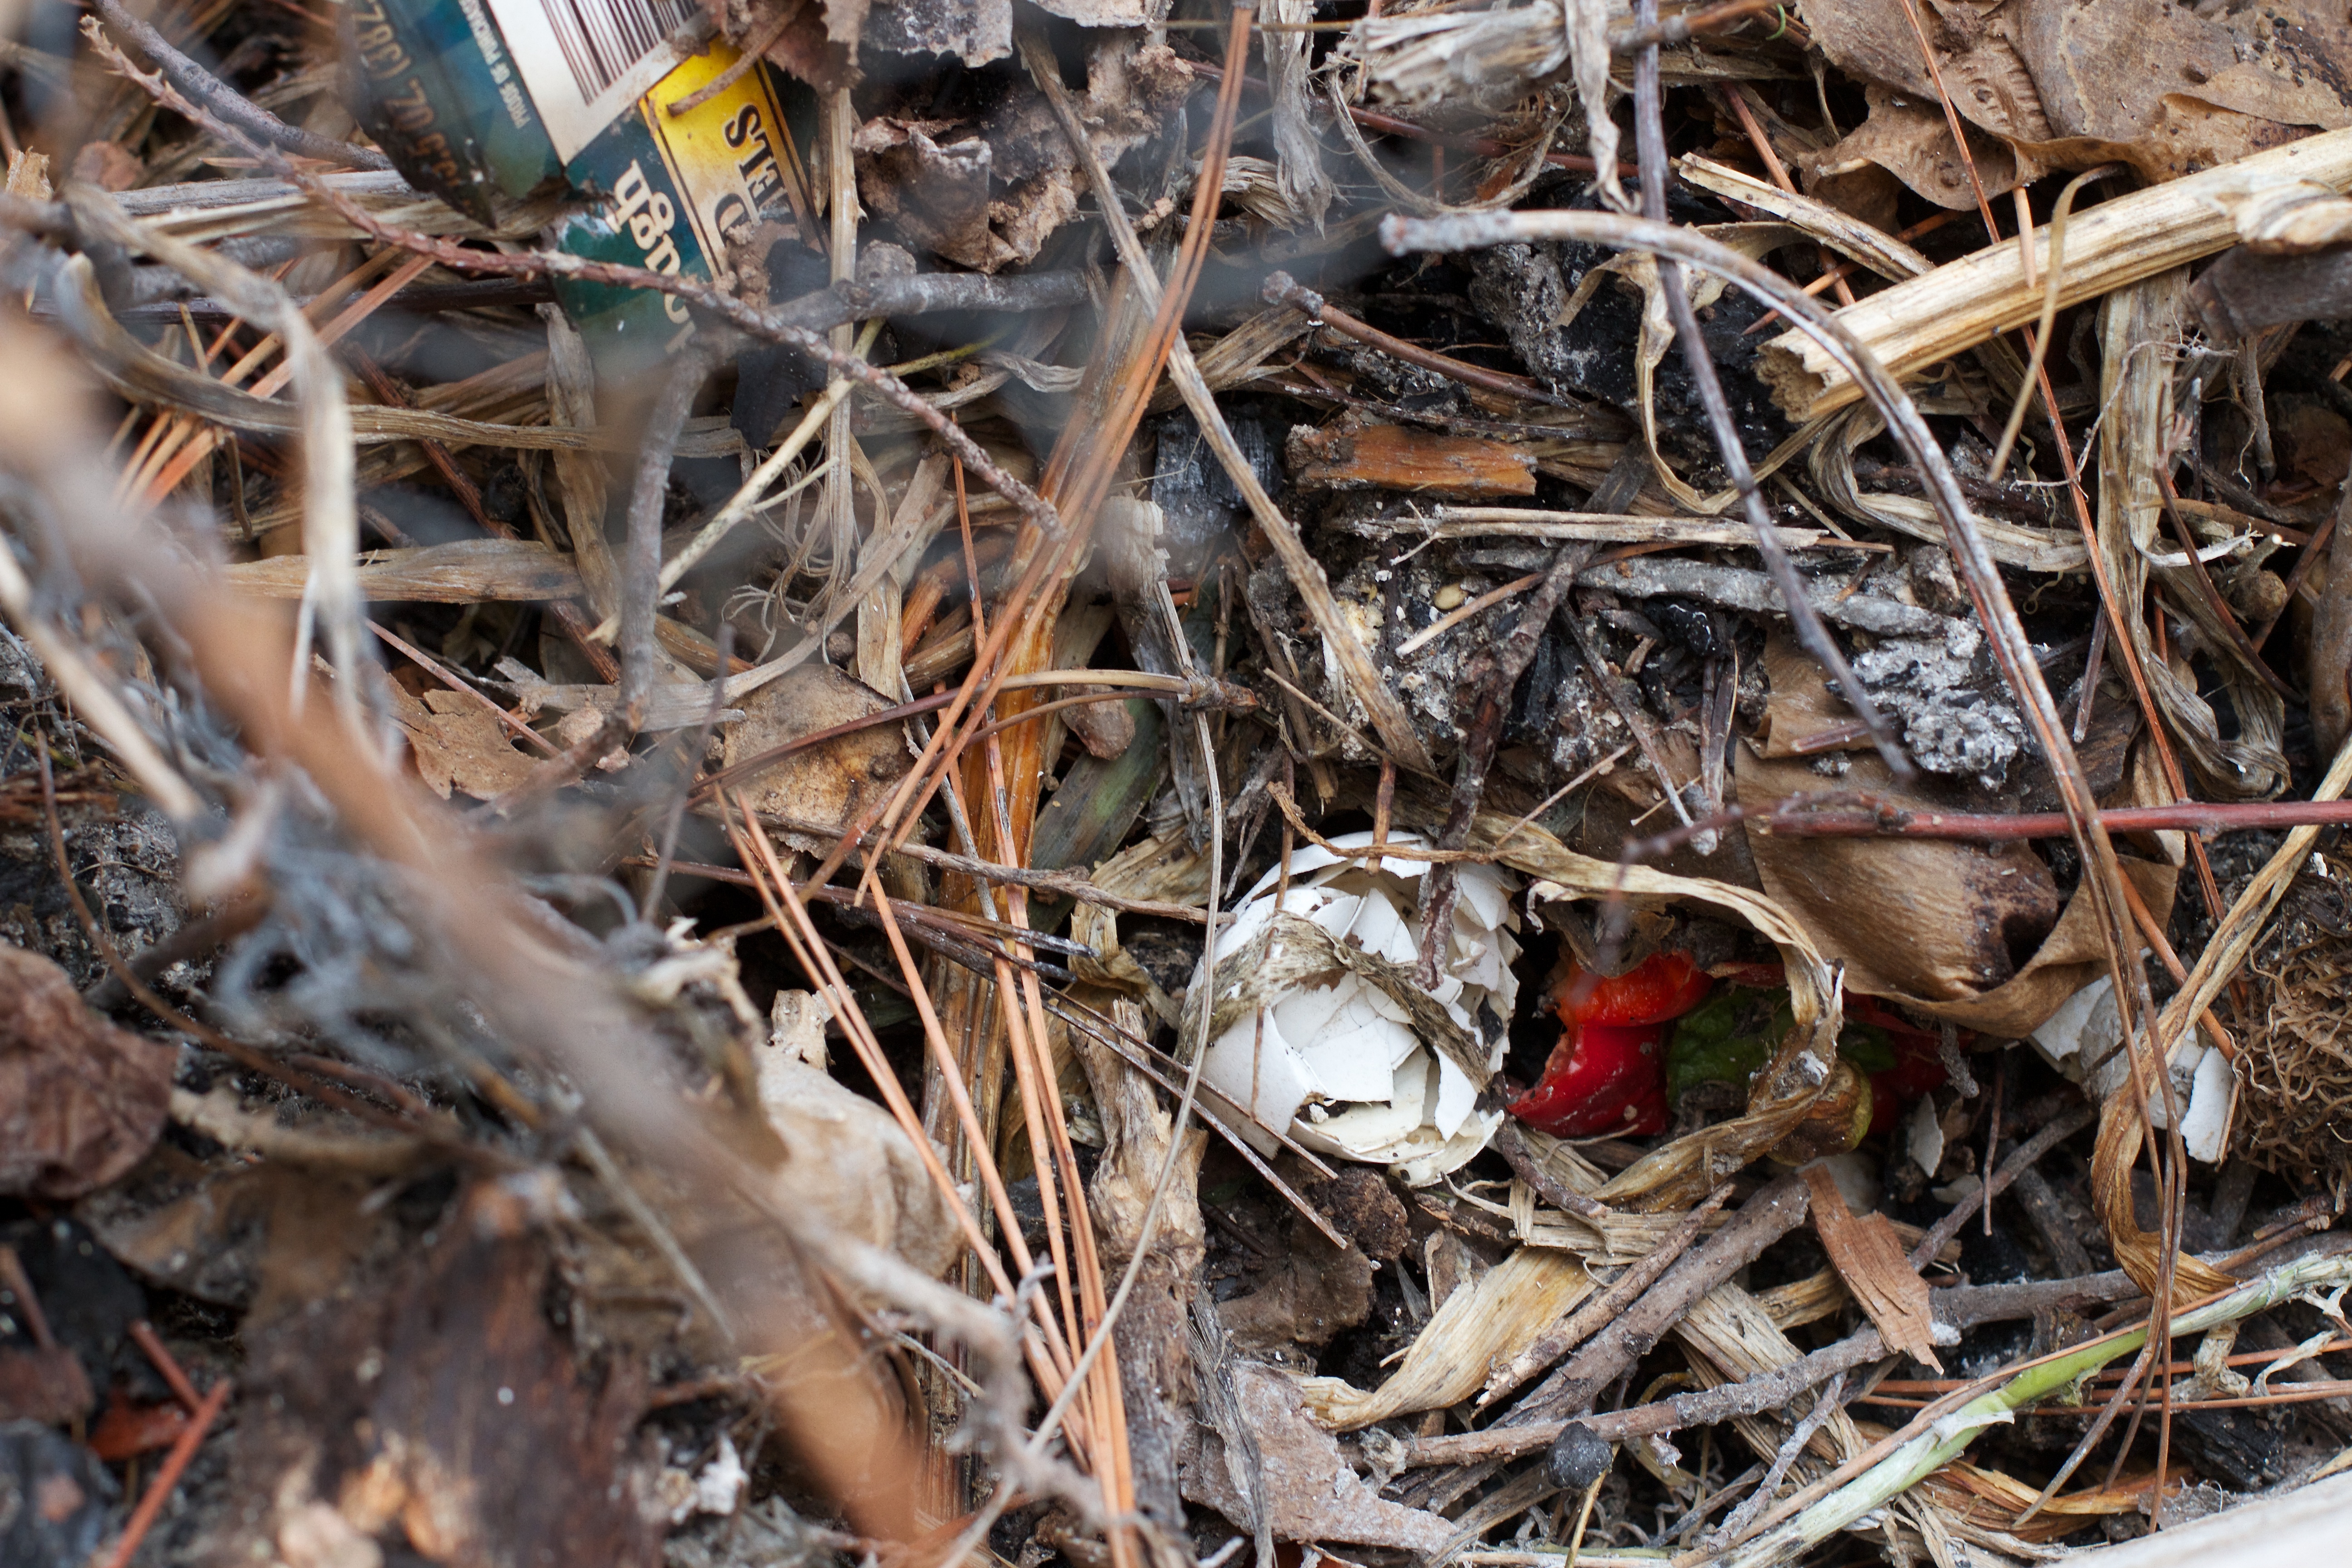
branch, wildlife, fauna, cool image, bird nest, nest